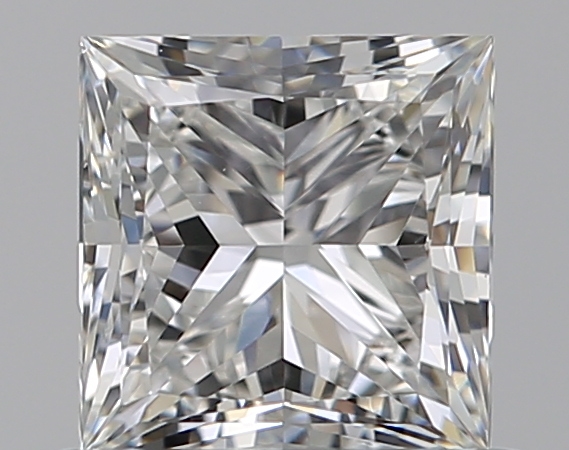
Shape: princess
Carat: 0.7
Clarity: VS2
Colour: G
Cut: EX
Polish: EX
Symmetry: VG
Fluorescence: N
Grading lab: GIA
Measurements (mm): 4.8 x 4.69 x 3.45